Onye Ozi

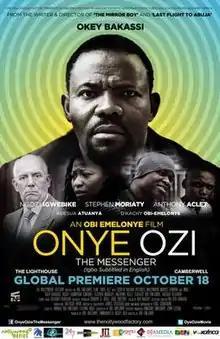
Theatrical poster

Onye Ozi is a 2013 Nigerian comedy film directed by Obi Emelonye. The film won two category awards at the 2014 Nollywood Movies Awards.